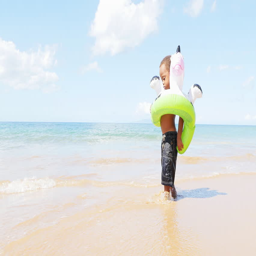
black toddler playing in the ocean with an inflatable toy